Ainhofen

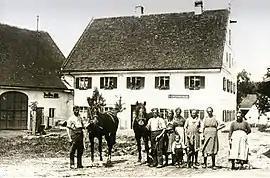
The „Wirt“, ca 1926

Ainhofen ("Eiinhofa" or "Farm from Eio") was first mentioned in 837 AD as a church village. The Indersdorf monastery built a local church around 1229. The church was keen to promote a Marian pilgrimage, which is based on a miracle of the statue of Mary from the 12th century.